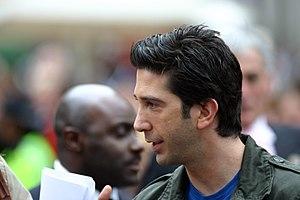
David Lawrence Schwimmer est un acteur et réalisateur américain né le 2 novembre 1966 à Astoria. Il est connu pour avoir interprété le personnage de Ross Geller dans la série Friends.